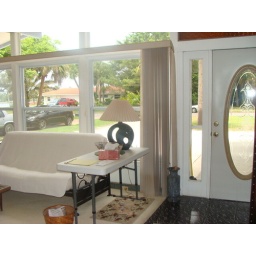
living room and front door. You look over at the park and the fish from the front door and drive.